Jenna Dolan

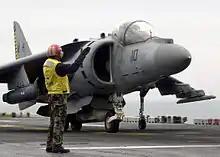
AV-8B "Harrier" of VMA-542 on the amphibious assault ship USS "Bataan" (LHD-5) in 2003

Dolan's first tour of duty took place from January to May during the 2003 invasion of Iraq. She deployed with VMA-542 aboard the —the only woman in her squadron. Dolan became the first woman to fly the AV-8B Harrier in combat on the evening of March 19, 2003 in support of the shock and awe campaign that utilized overwhelming power and displays of force to quickly end the military effectiveness of Iraqi forces. She flew close air support missions destroying targets in designated kill boxes and protecting troops engaged with the enemy. Upon returning home, she was selected to attend the Weapons and Tactics Instructor (WTI) course at MCAS Yuma in Arizona. WTI is a prestigious seven-week course that trains marine aviators in advanced air-to-air and air-to-ground tactics in order to return them to their squadrons to train other pilots.